U Larsing

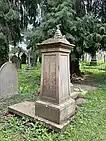
Gravestone

U Larsing, also known as Larsing Khongwir, was born in about 1838 in Mawsmai. His father was a trader, and U Larsing was the older of two children. His family followed the Animist religion.